COVID-19 pandemic in Jordan

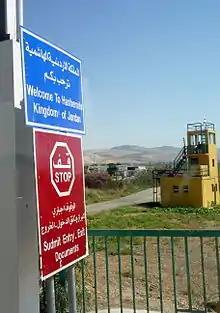
Jordanian authorities close all tourist sites to prevent the spread of COVID-19

On 15 March, the Minister of Health Saad Jaber announced that there were 11 new cases who had tested positive for COVID-19, bringing the total number of positive cases to 12. The number of cases reported included 5 Jordanians who had recently returned to the country from other parts of the world, 6 French tourists, and one Iraqi. Later that day, an additional case was confirmed, bringing the total number of positive cases to 13.